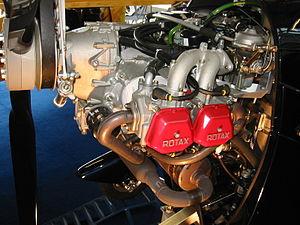
Moteur Rotax 914 avec une hélice MT03
BRP-Rotax GmbH & Co KG, plus connu sous le nom de Rotax, est un constructeur de moteurs autrichien. Il développe et fabrique des moteurs 4 temps et 2 temps pour les produits de la société Bombardier Produits récréatifs, dont les motoneiges Ski-Doo et Lynx, les motomarines et bateaux Sea-Doo, les quads Can-Am et roadsters Spyder, de même que pour équiper des motocyclettes et karting, ainsi que des avions légers et ULM.